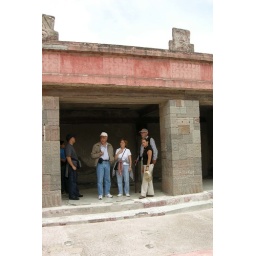
Our wonderful guide Lula is in the black shirt in front of Dad